Wolfgang Hesl

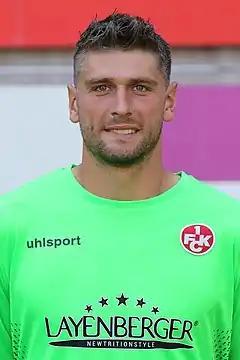
Hesl with 1. FC Kaiserslautern in 2018

Wolfgang Hesl (born 13 January 1986) is a German former professional footballer who played as a goalkeeper.